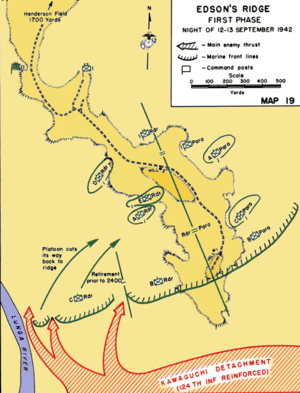
Slaget ved Edson's Ridge / Slaget / Den første nats kampe
Kampene den 12. september. Den japanske Kokusho bataljon tvinger det amerikanske C-kompagni til at trække sig tilbage til højderyggen.
Slaget ved Edson's Ridge som også kendes under navnene Battle of Edson's Ridge, Battle of the Bloody Ridge, Battle of Raiders Ridge og Battle of the Ridge var et landslag i Stillehavskrigen under 2. verdenskrig mellem Kejserriget Japan og de Allierede. Slaget blev udkæmpet 12. – 14. september 1942 på øen Guadalcanal i Salomonøerne og var den anden af tre store japanske landoffensiver under Slaget om Guadalcanal.